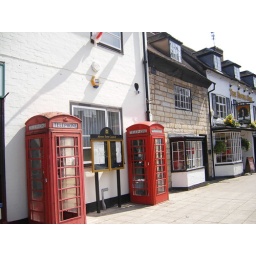
I've not seen a red phone box in ages, nevermind two together!